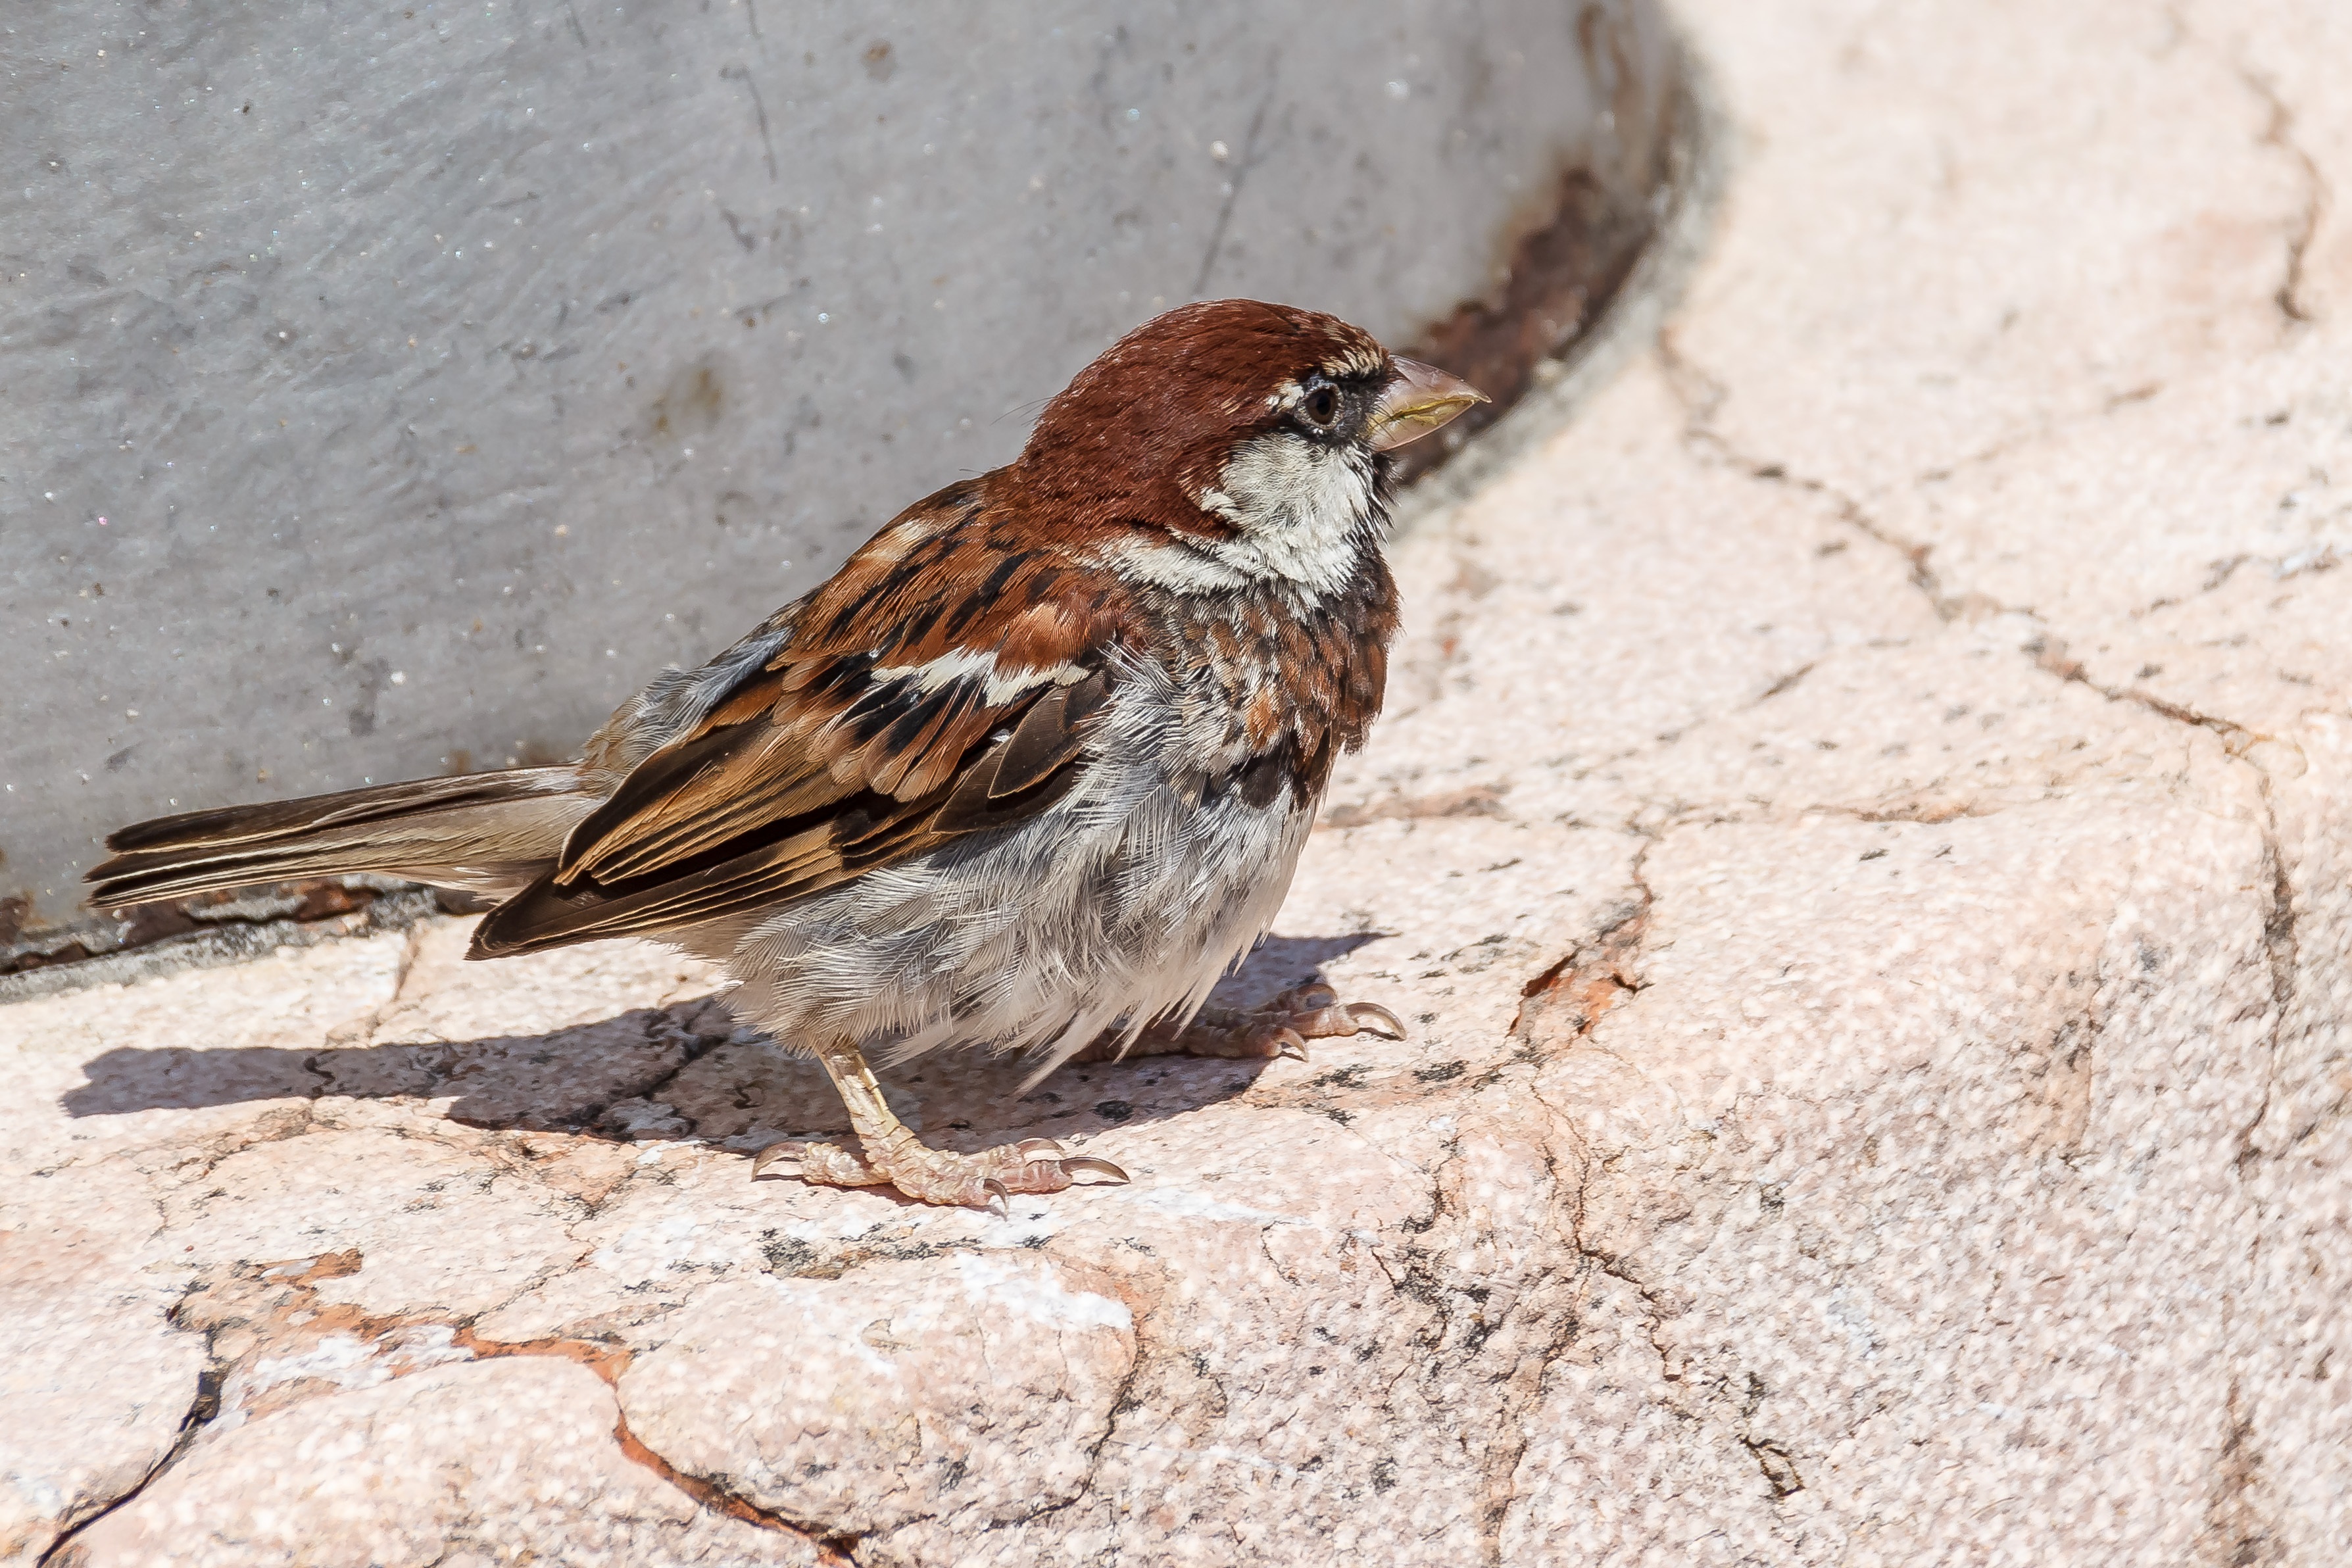
bird, wing, wildlife, food, beak, fauna, songbird, birds, vertebrate, sparrow, finch, foraging, brambling, sperling, lark, house sparrow, old world flycatcher, perching bird, emberizidae